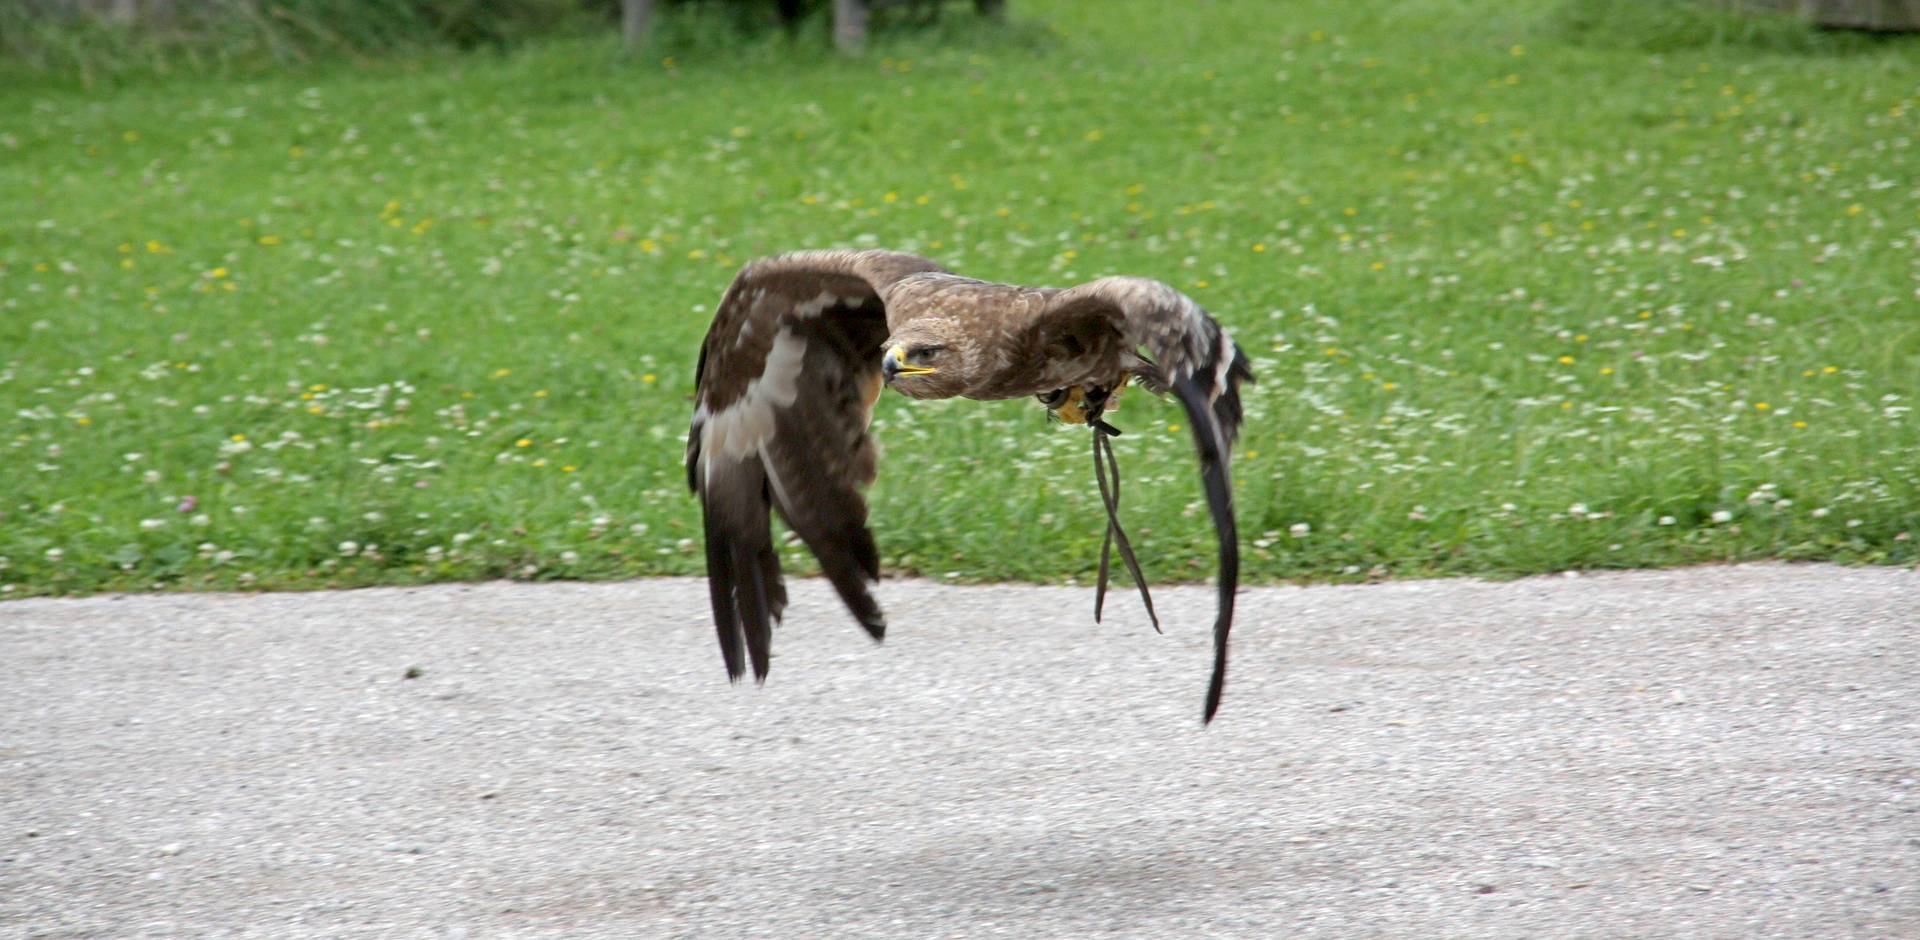
animals, bird, wildlife, beak, terrestrial animal, tail